Peros Banhos

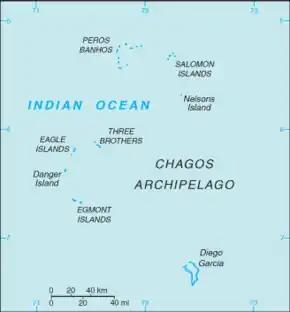
Location map of Chagos Archipelago, with Peros Banhos

The atoll has a total area of , but a land area of only , made up by some 32 islets. , most of the remaining surface is occupied by the lagoon, which is connected to the open sea and the reef flat.